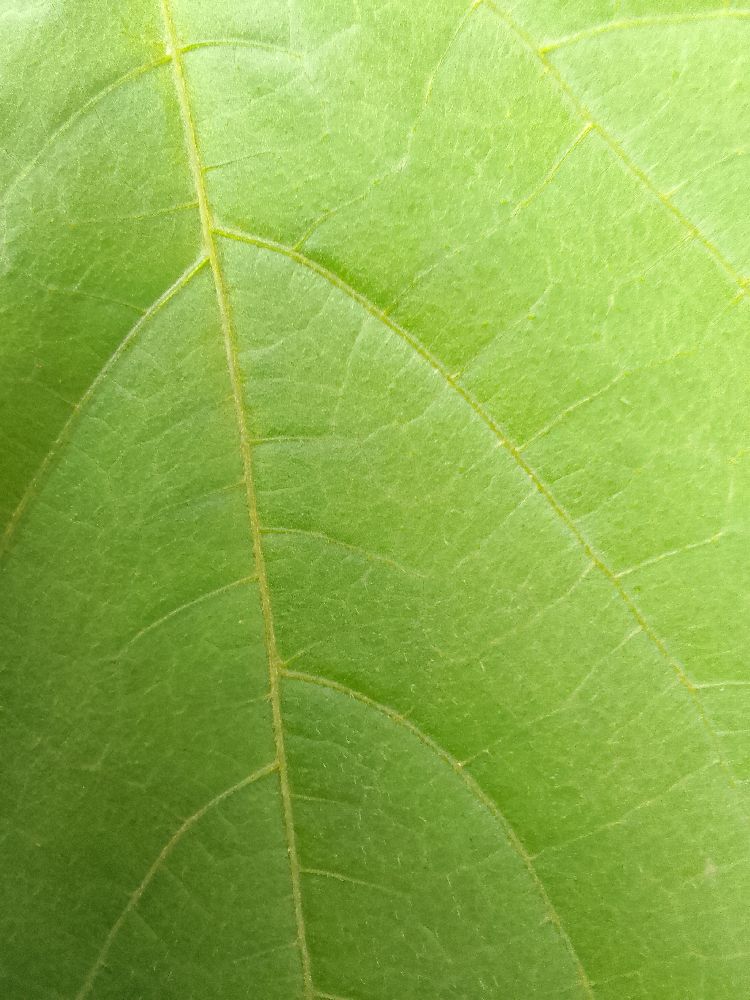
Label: healthy